List of things named after Alexander Hamilton

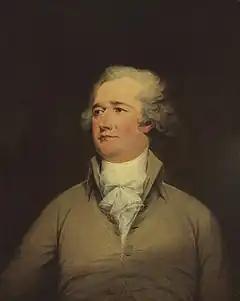
Portrait by John Trumbull, 1792

Since the death of Alexander Hamilton on July 12, 1804, numerous things have been named after him, including unit lineage, vessels, schools, towns, buildings, public works and art, and geographic sites.